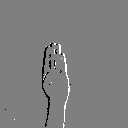
ASL letter: b